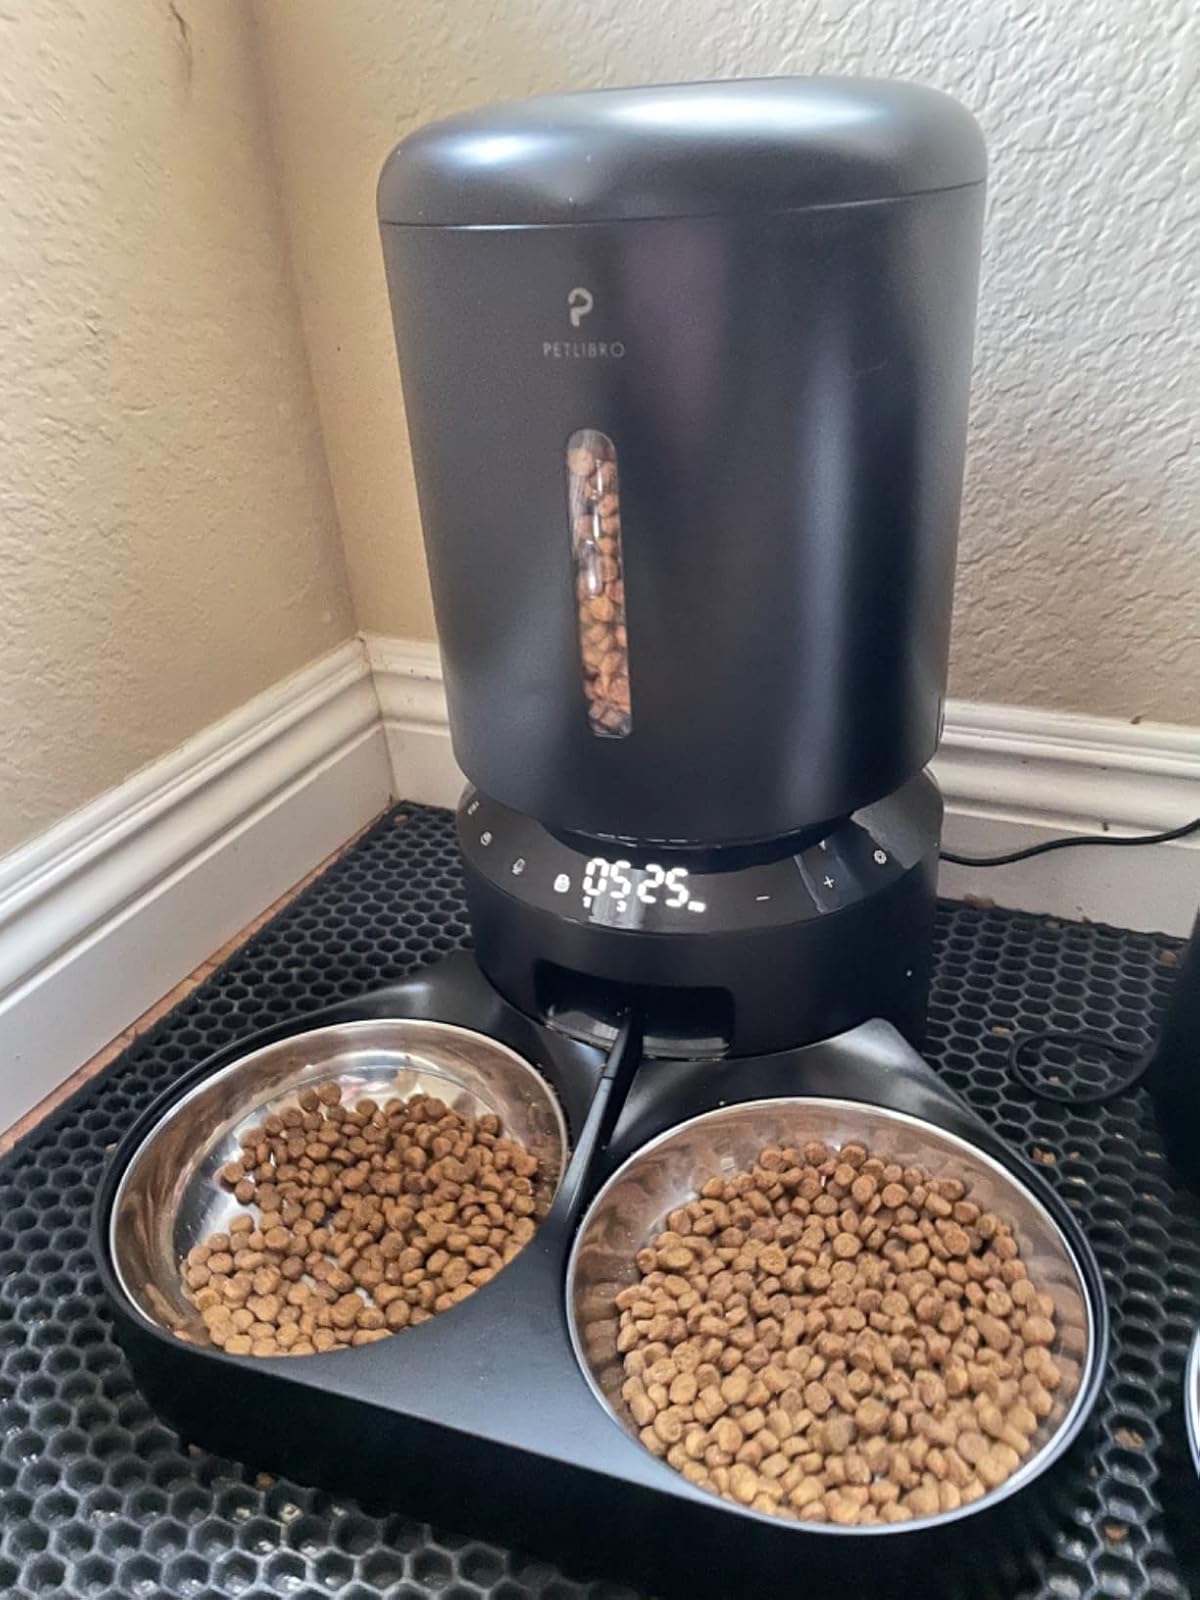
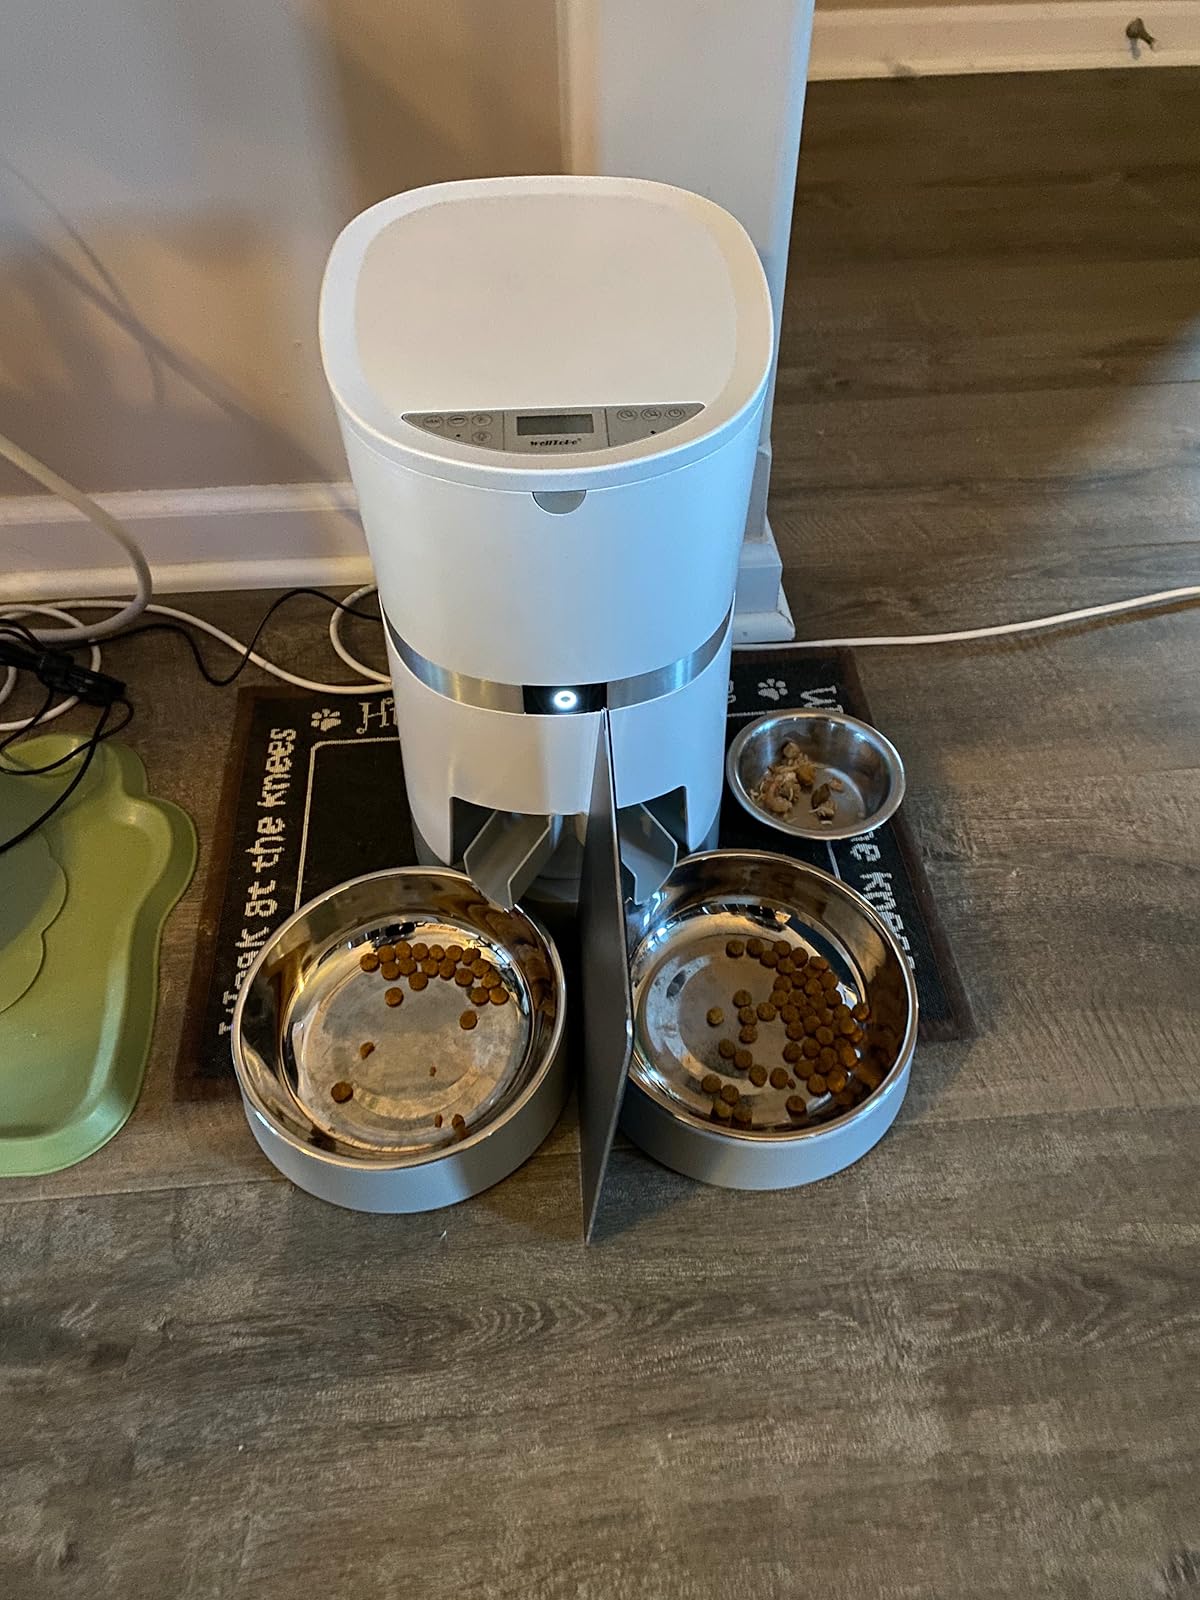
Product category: items_feeder
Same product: no